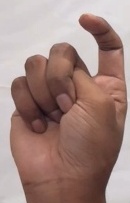
ASL sign: X